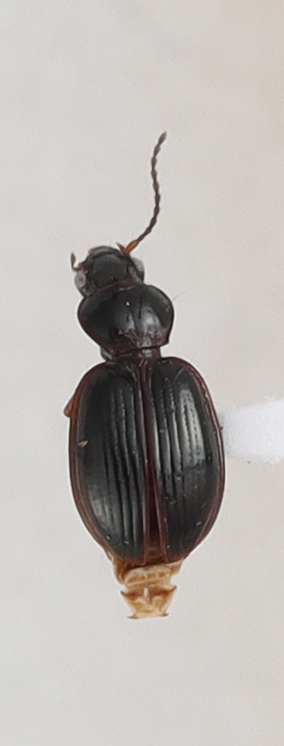
Scientific name: Mecyclothorax konanus
Plot: 14
Trap: S
Collected: 20220518